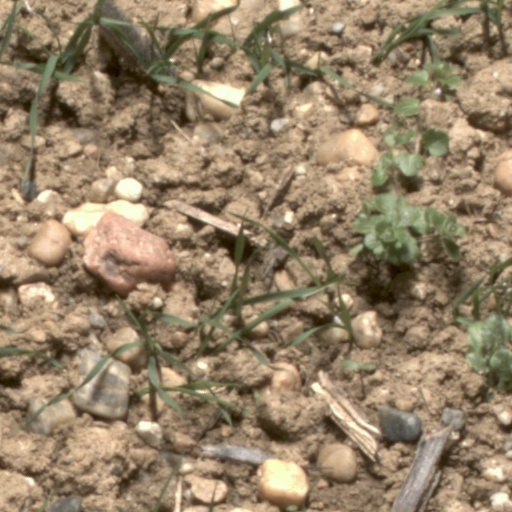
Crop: wheat